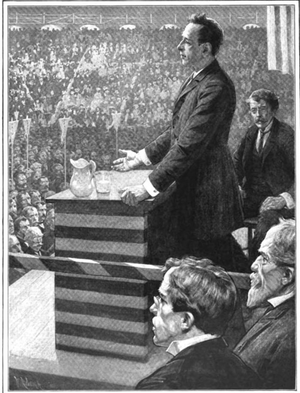
Le discours de la Croix d'or fut donné par l'ancien représentant du Nebraska William Jennings Bryan lors de la convention présidentielle démocrate le 9 juillet 1896 à Chicago. Bryan était un partisan du bimétallisme et de la libre frappe de la monnaie qui devait assurer la prospérité des États-Unis. Farouche opposant à l'étalon-or, le nom de son discours vient de la phrase le concluant : « Vous ne crucifierez pas l'humanité sur une croix d'or ». Cette déclaration qui contribua à faire de lui le candidat démocrate à la présidence reste considérée comme l'un des plus grands discours politiques de l'histoire américaine.